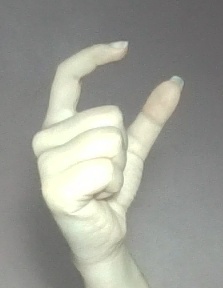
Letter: nun